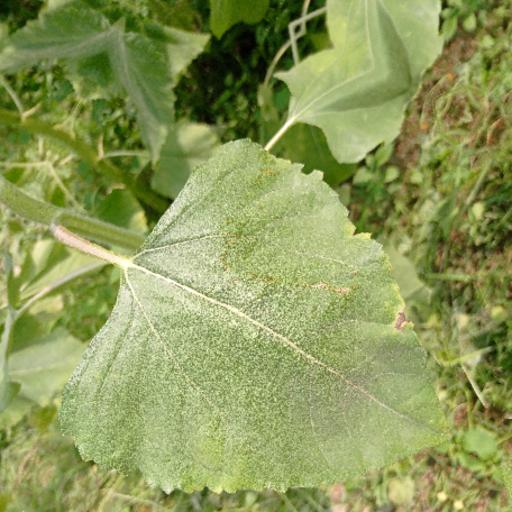
Label: Fresh_leaf